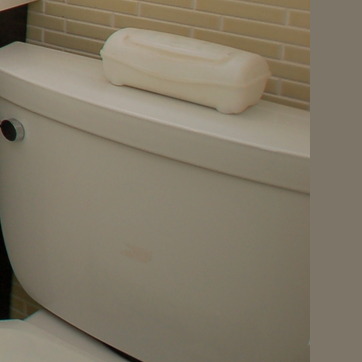
Material: ceramic